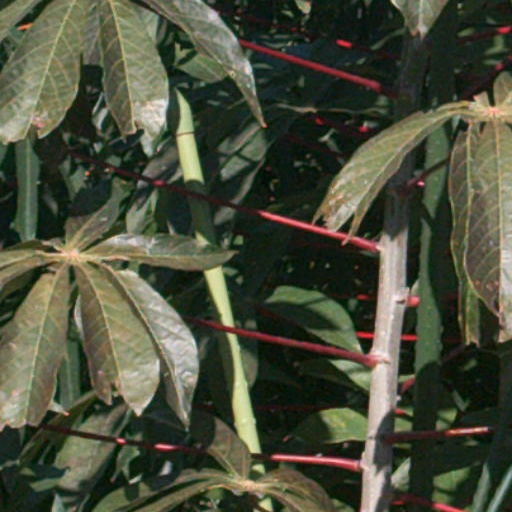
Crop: cassava